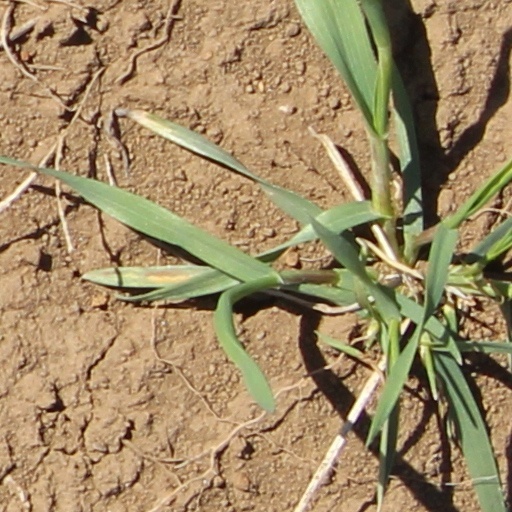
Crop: wheat